Deisswil railway station

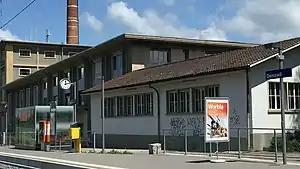
The station platform in 2018

Deisswil railway station is a railway station in the municipality of Stettlen, in the Swiss canton of Bern. It is an intermediate stop on the gauge of Regionalverkehr Bern-Solothurn.